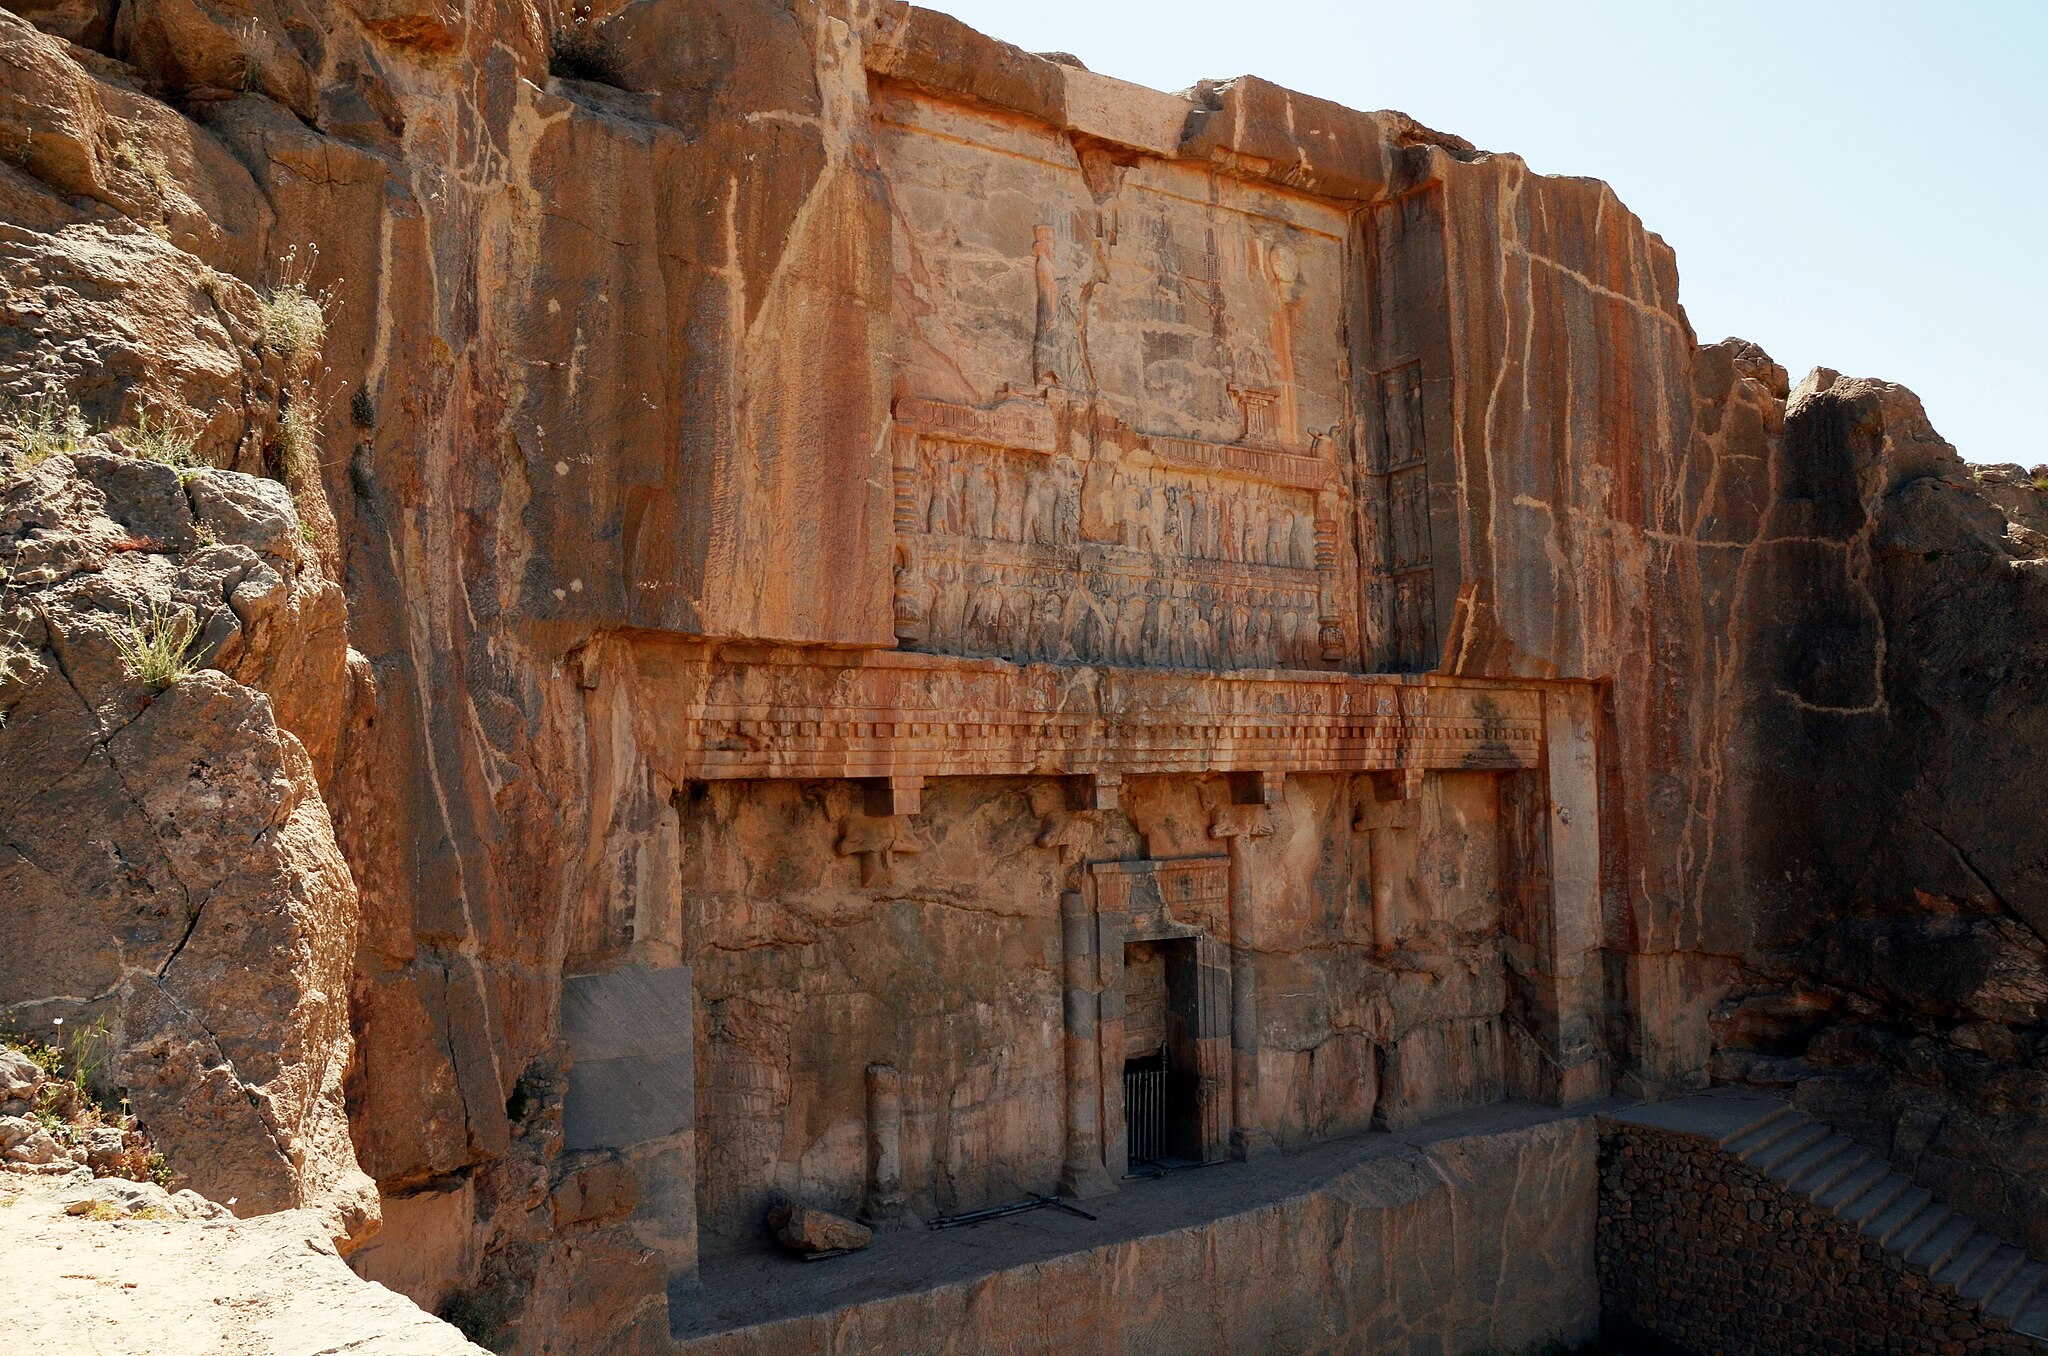
Title: Perspolis - Takhte Jamshid - panoramio (5)
Description: Perspolis - Takhte Jamshid
Date: Taken on 26 April 2012
Categories: Tomb of Artaxerxes II, Panoramio files uploaded by Panoramio upload bot, Panoramio images reviewed by trusted users, Photos from Panoramio, Files with coordinates missing SDC location of creation, 2012 in Persepolis, Iran photographs taken on 2012-04-26, Photos from Panoramio ID 1317158